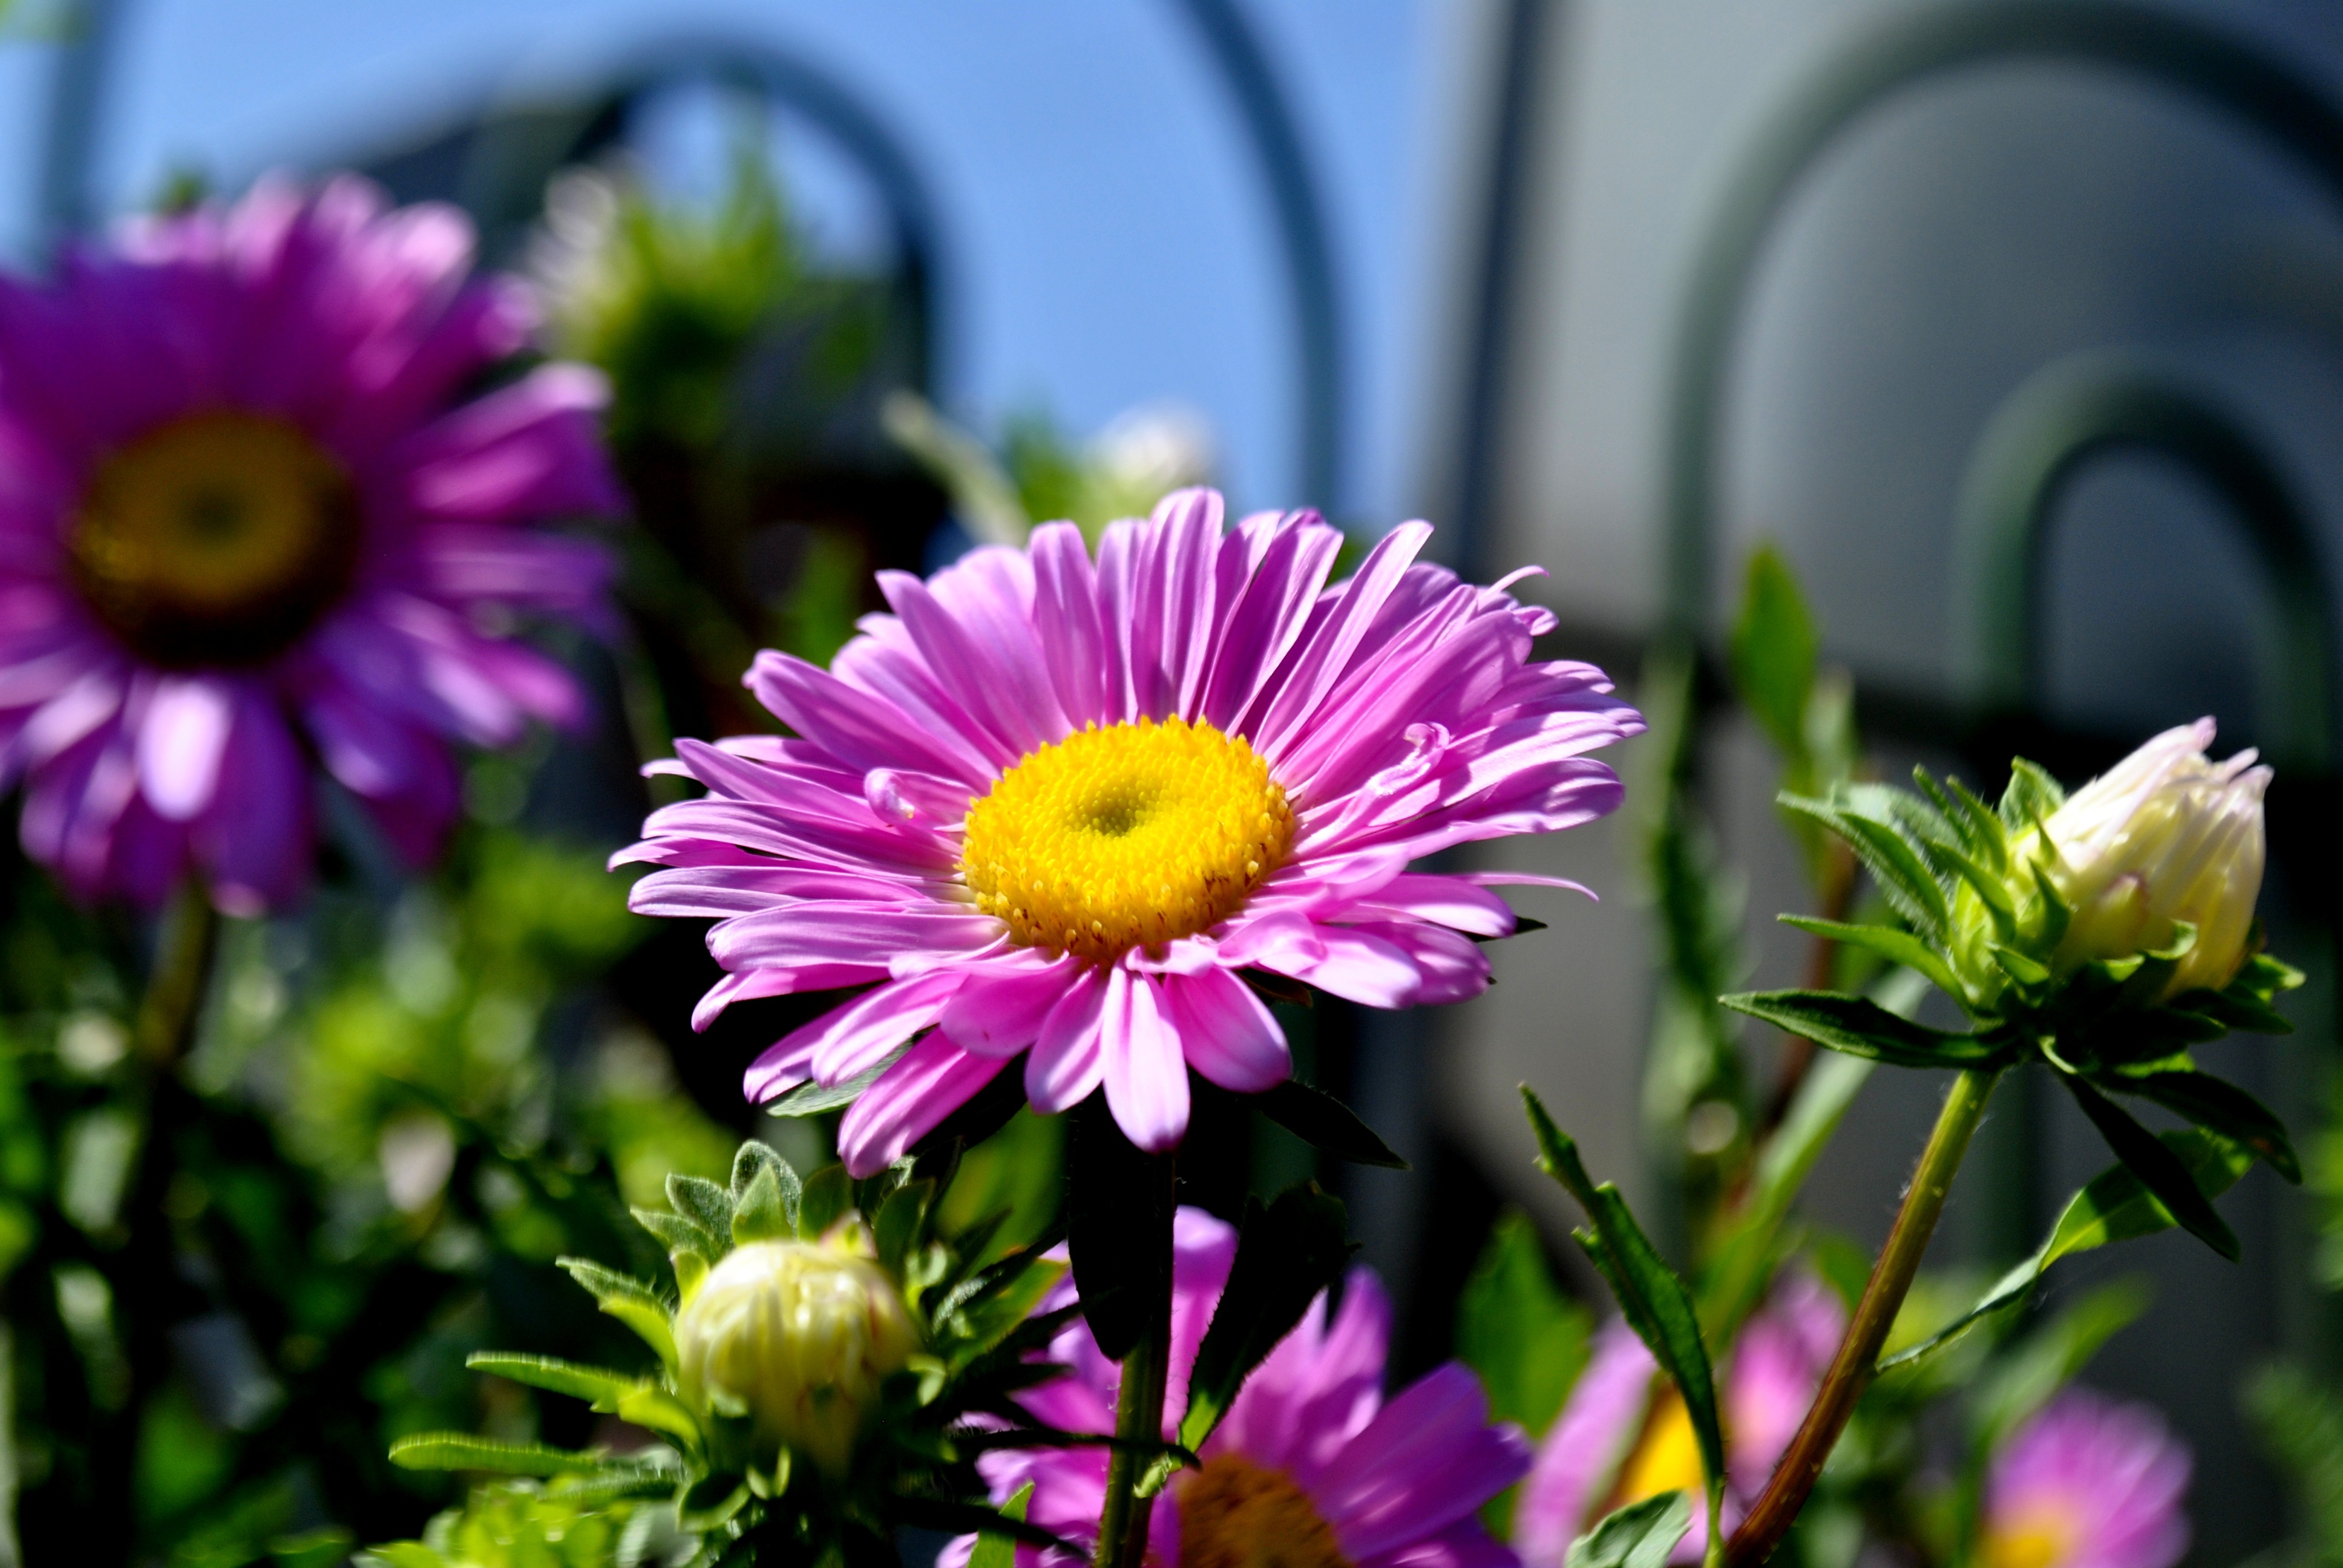
nature, blossom, plant, flower, petal, floral, daisy, botany, garden, pink, flora, wildflower, beauty, floristry, macro photography, flowering plant, daisy family, annual plant, land plant